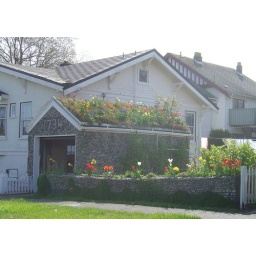
This is a green roof in Victoria, BC, Canada